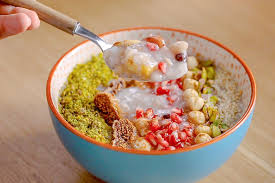
Yemek: asure